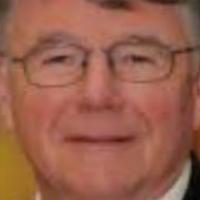
Age group: age 66-80